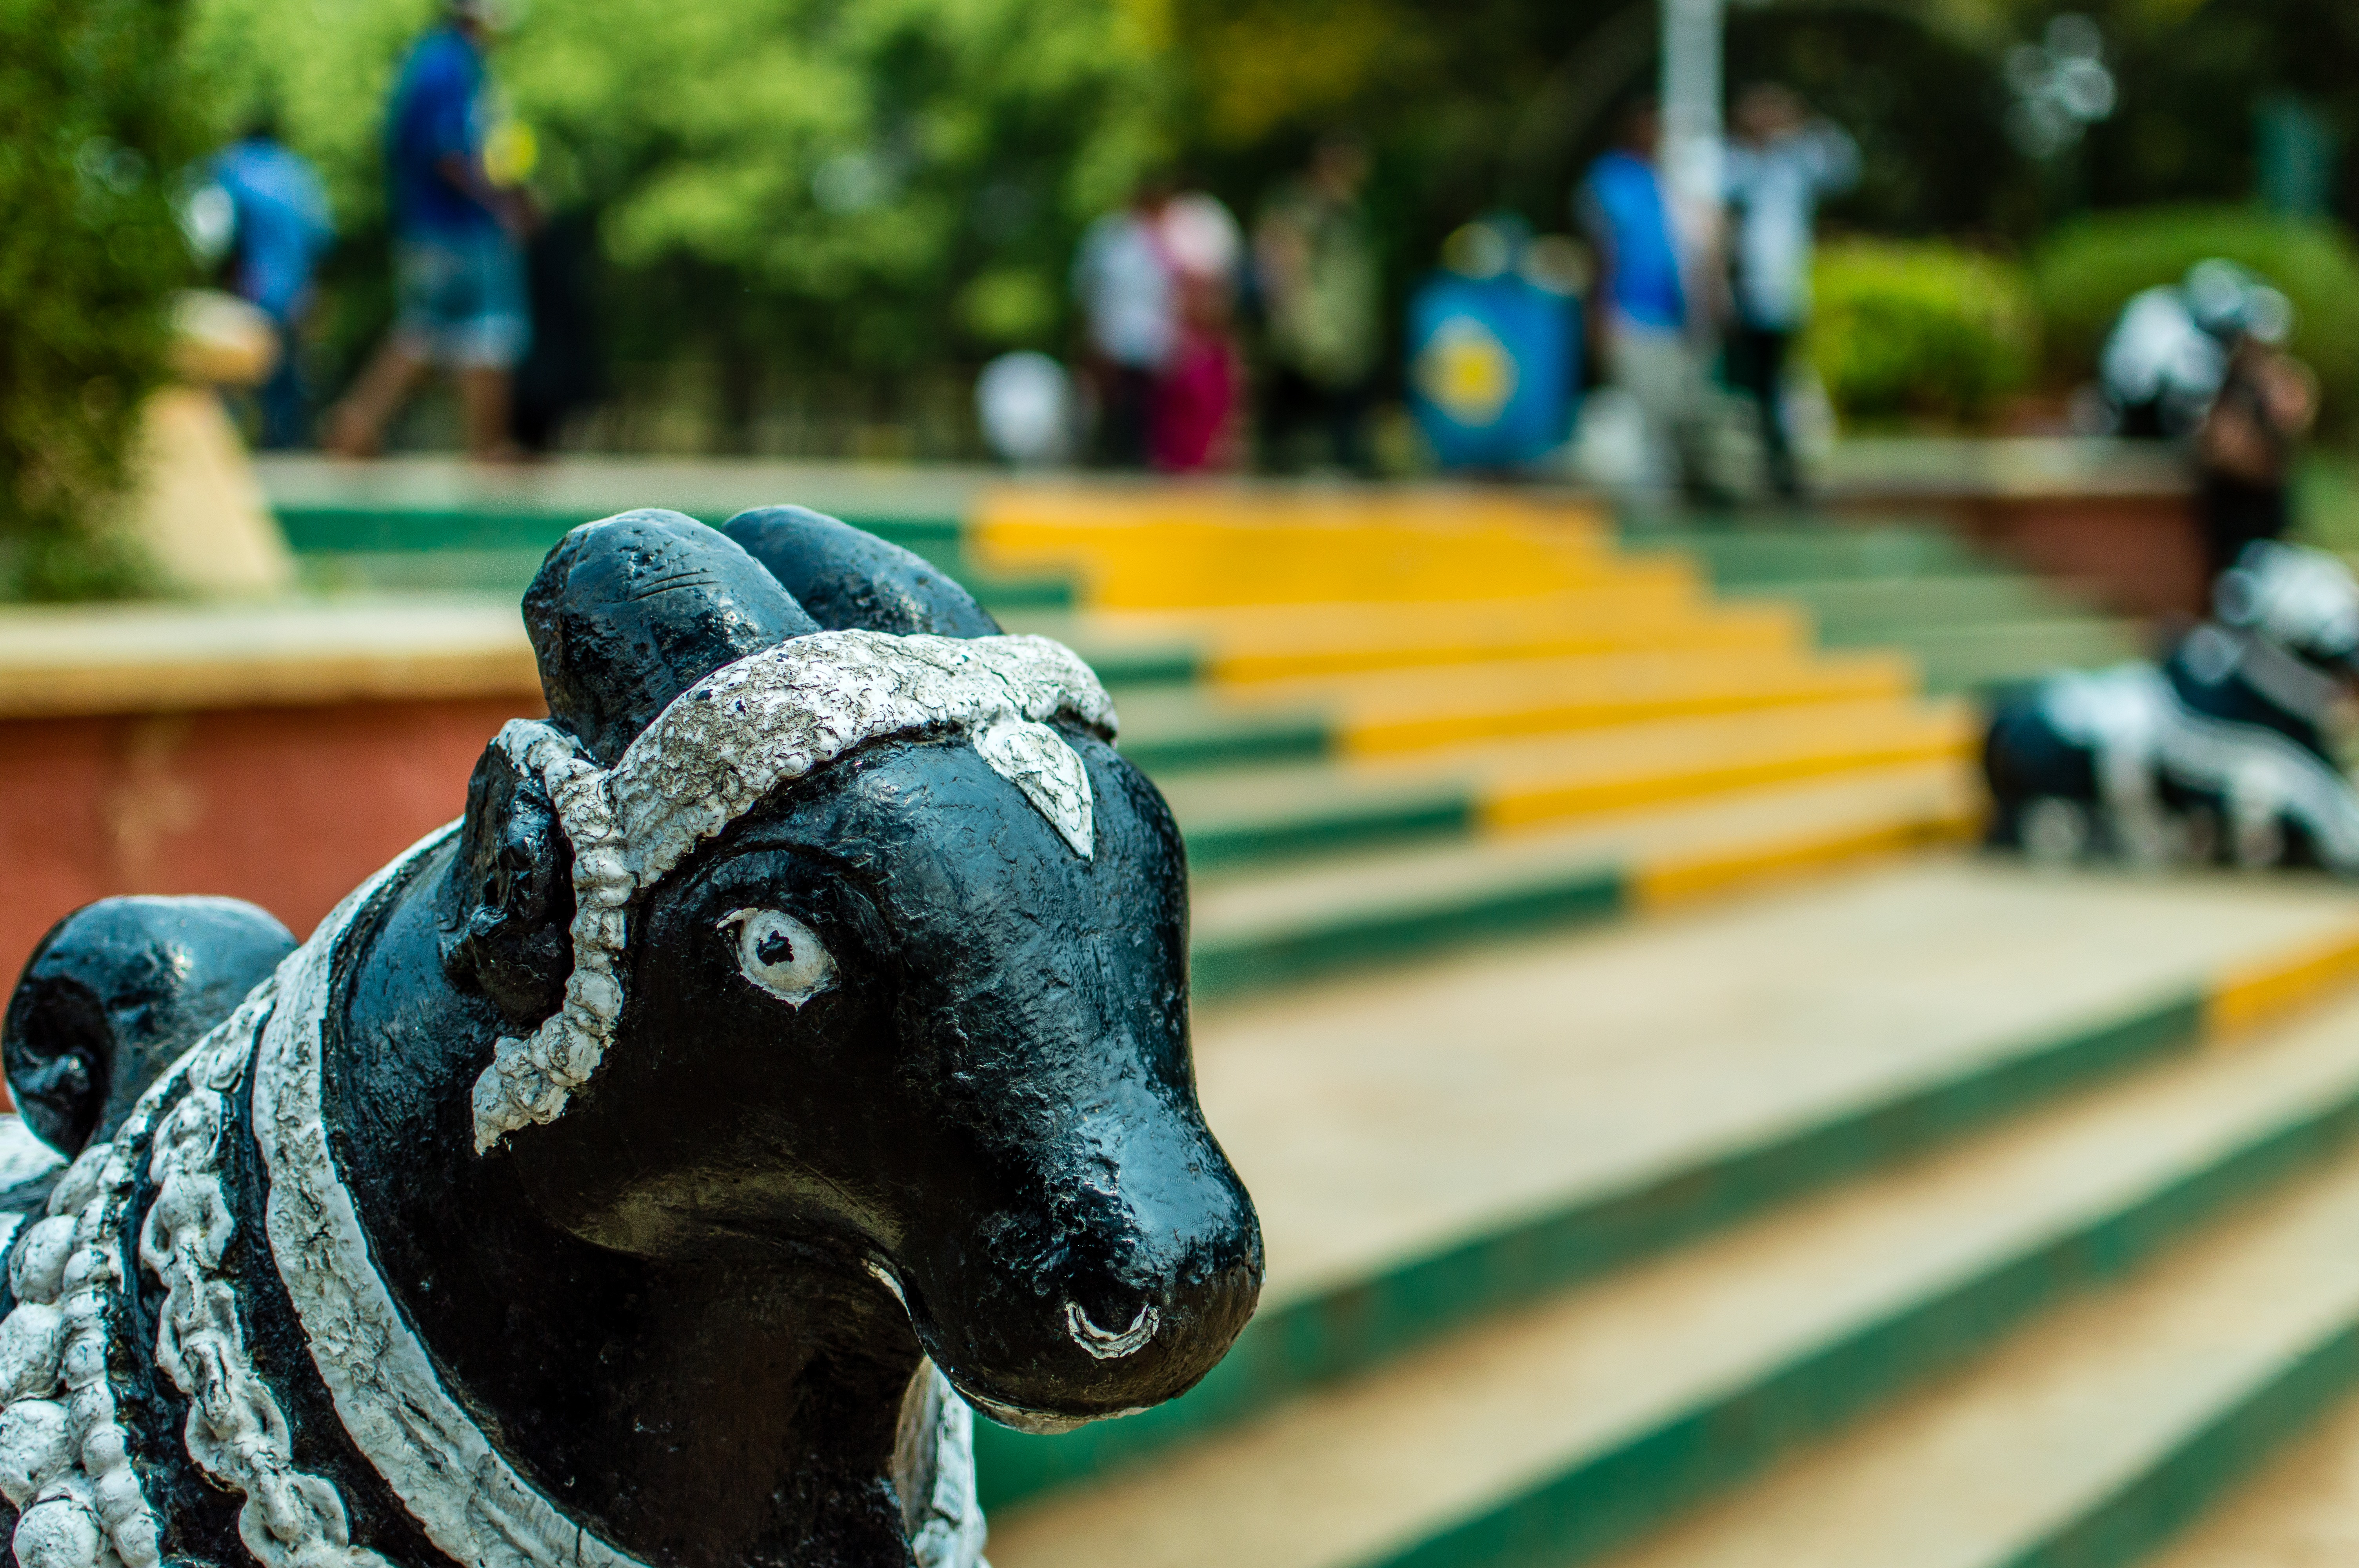
statue, green, color, horse, blue, bull, sculpture, art, figure, temple, shrine, india, nandi, horse like mammal